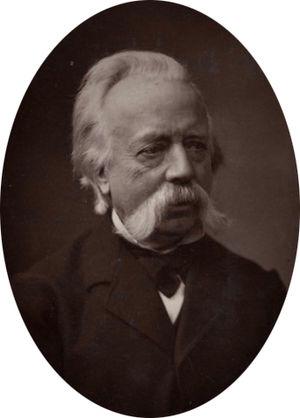
Johannes Warnardus Bilders, né le 18 août 1811 à Utrecht et mort le 29 octobre 1890 à Oosterbeek, est un peintre paysagiste néerlandais; il est le père de Gerard Bilders et un précurseur de l'École de La Haye raison de ses liens avec HW Mesdag, Jozef Israëls, Willem Roelofs, sa future épouse Marie Bilders-van Bosse et d'autres peintres de La Haye.